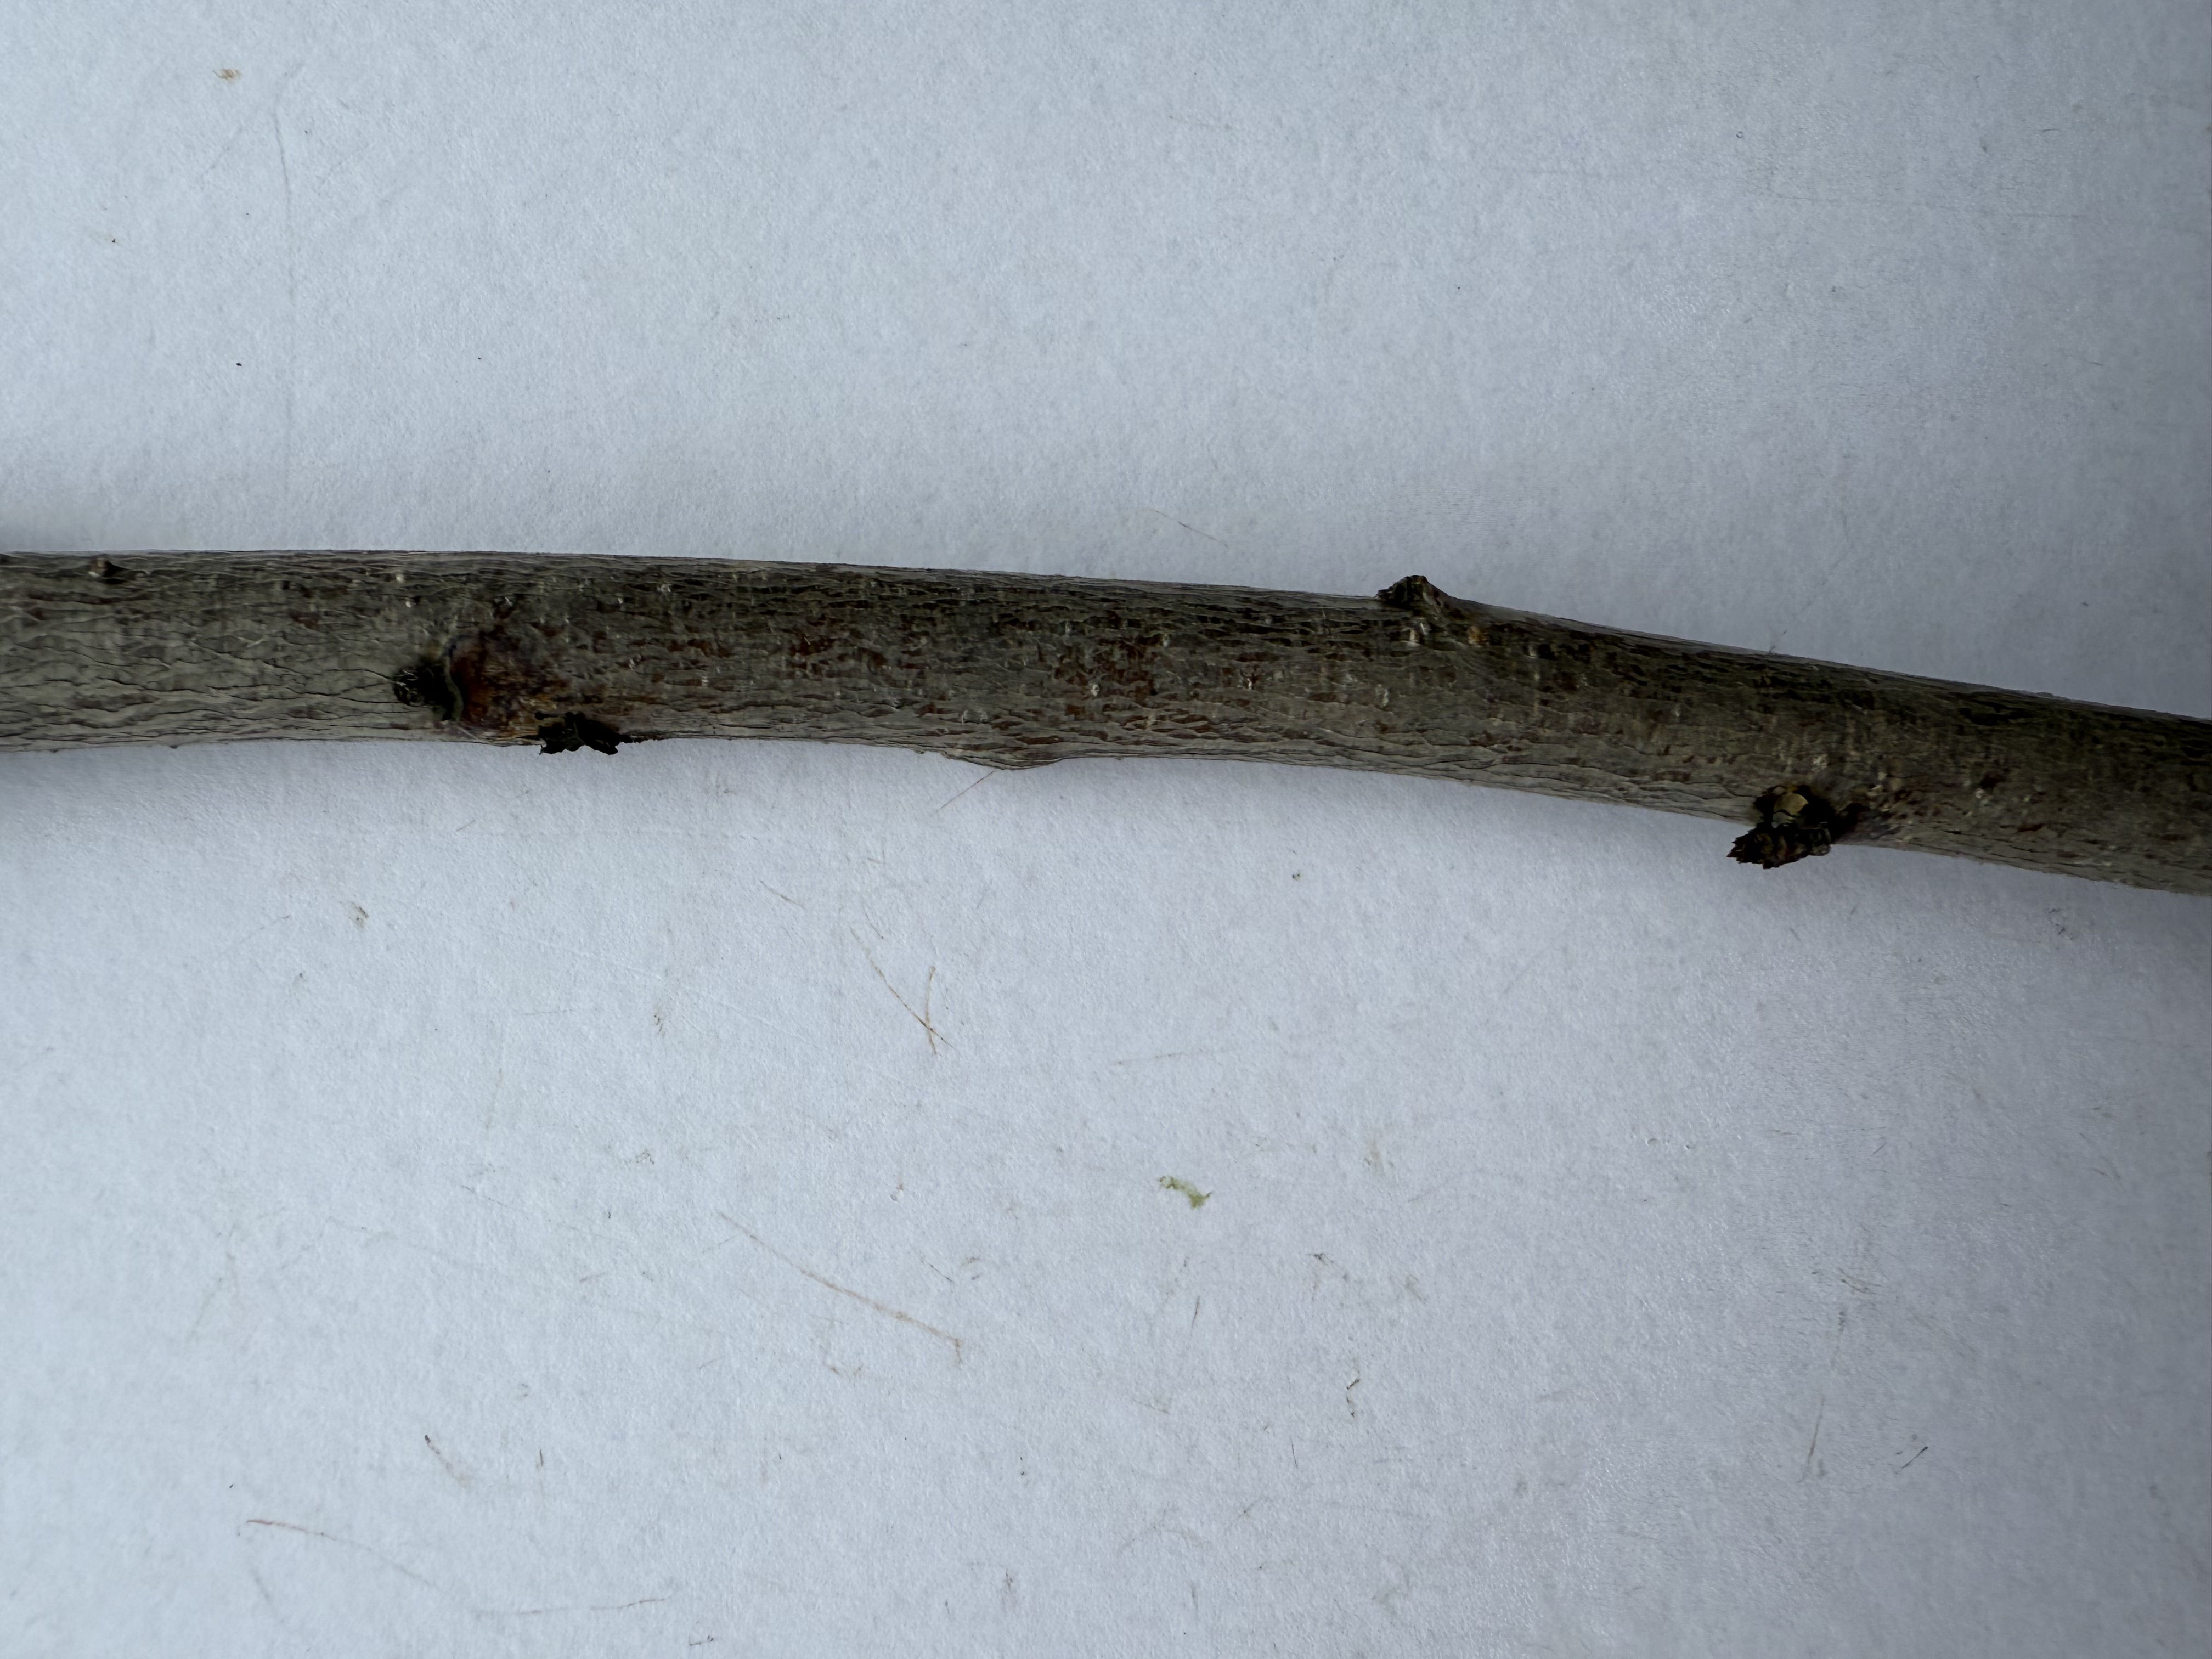
Variety: White Nectarine